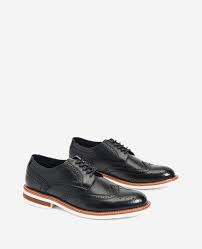
Label: Brogue